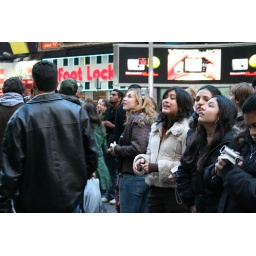
People looking throught the window under MTV company building when an interview with SB is going on,Time Square,